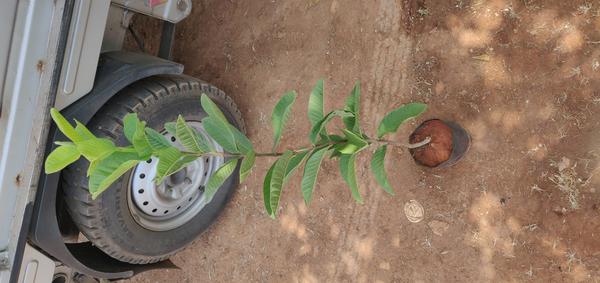
Plant: Gauva